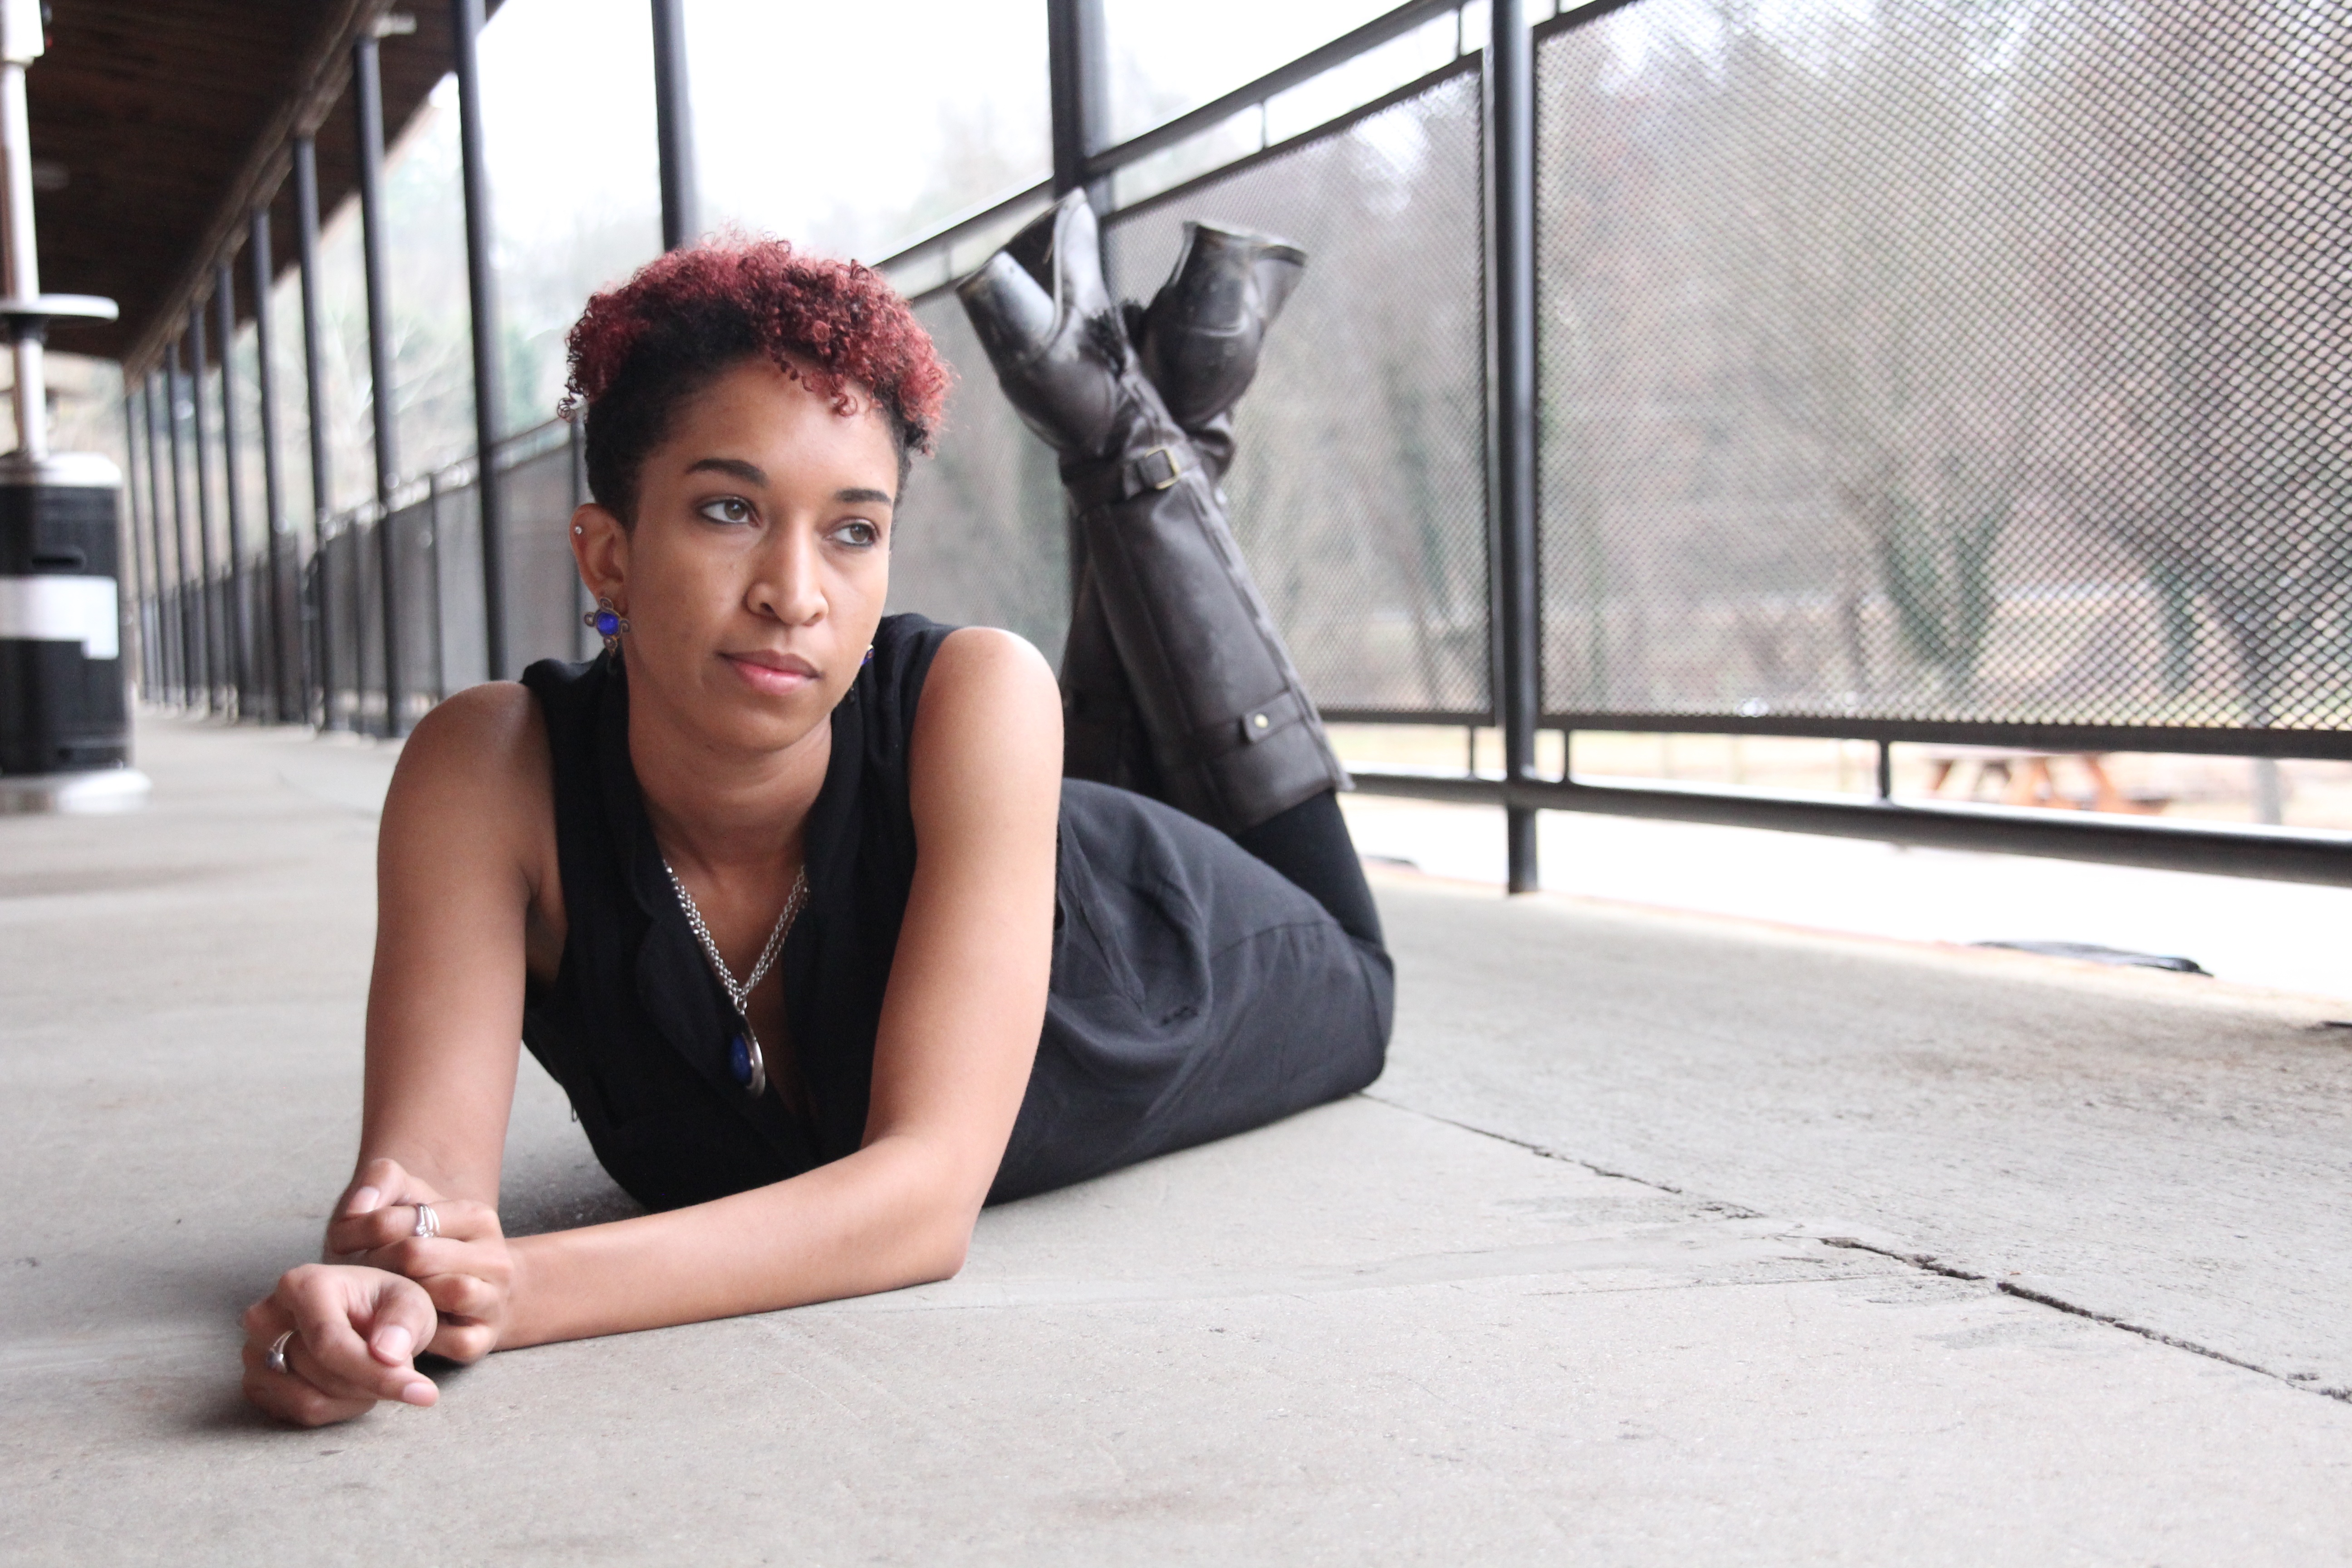
person, girl, woman, hair, photography, porch, female, leg, portrait, model, young, natural, fashion, lifestyle, healthy, hairstyle, south, long, bright, photograph, pose, image, modeling, glamour, virginia, mohawk, beauty girl, photo shoot, beauty hair, beautiful hair, human positions